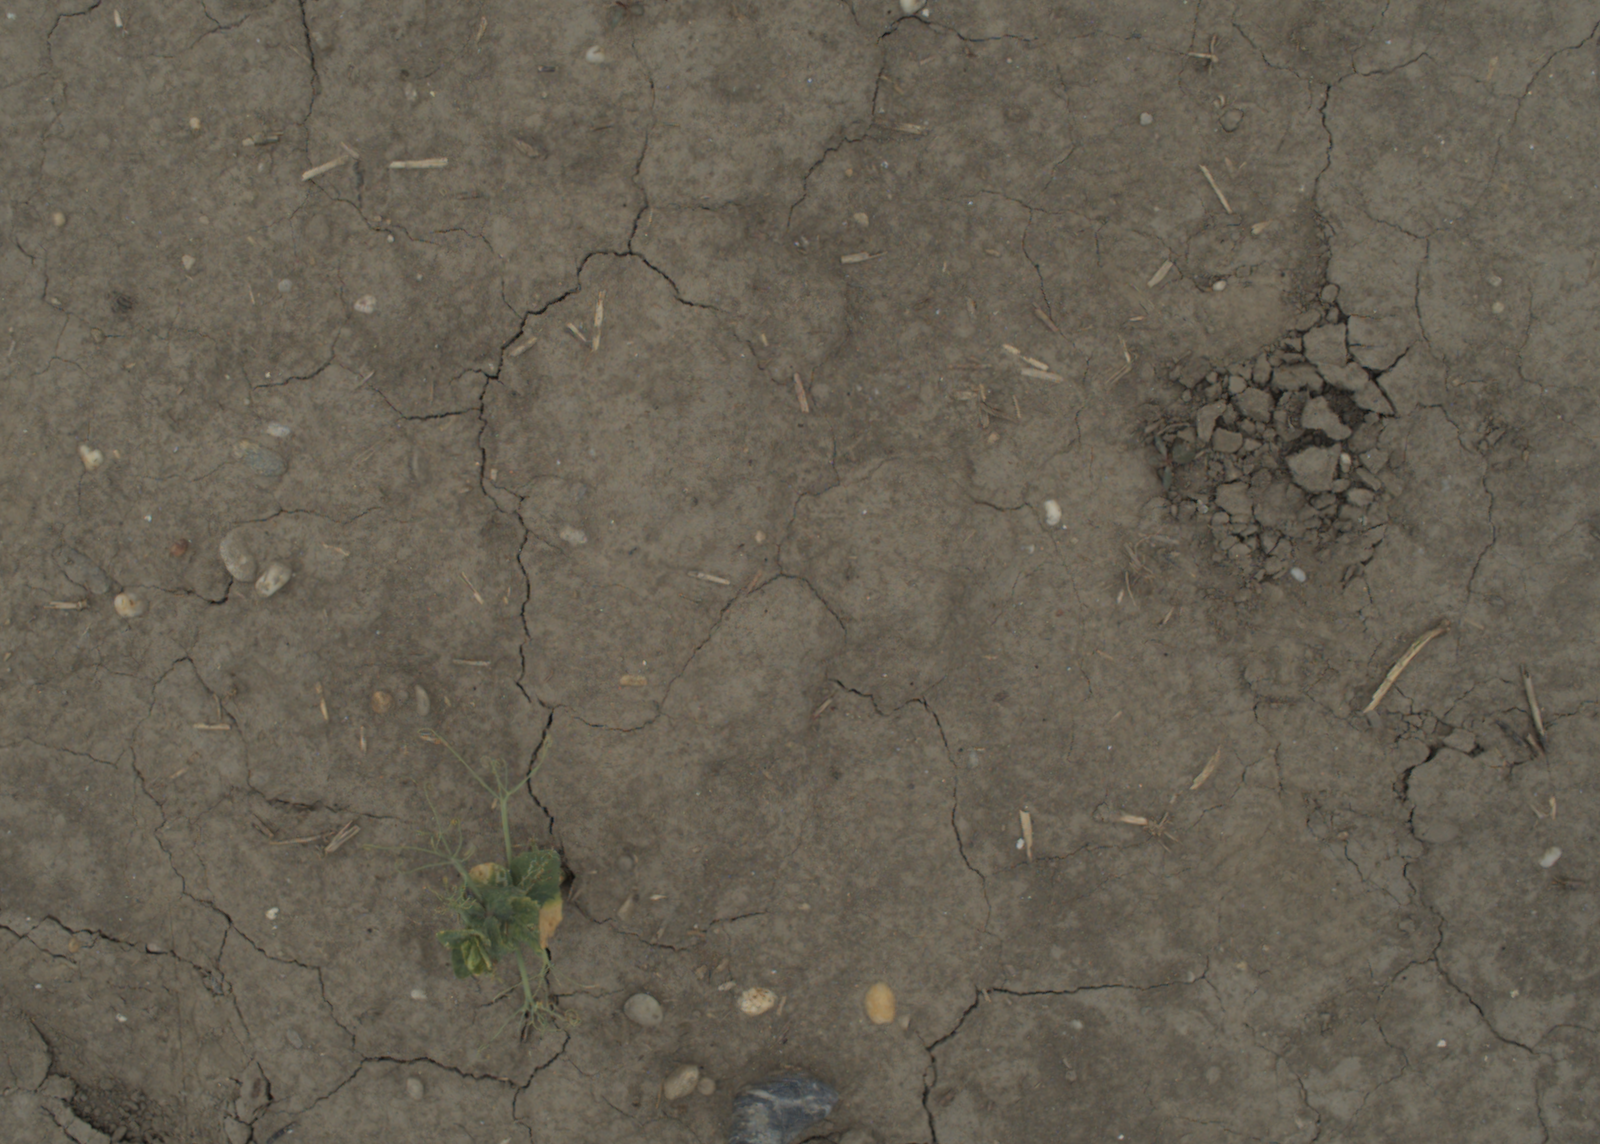
Capture date: 05.07.2021 13:21:14
Weather: cloudy
Wind: medium
Seeding date: 08.06.2021
Plant canopy height (mm): 961